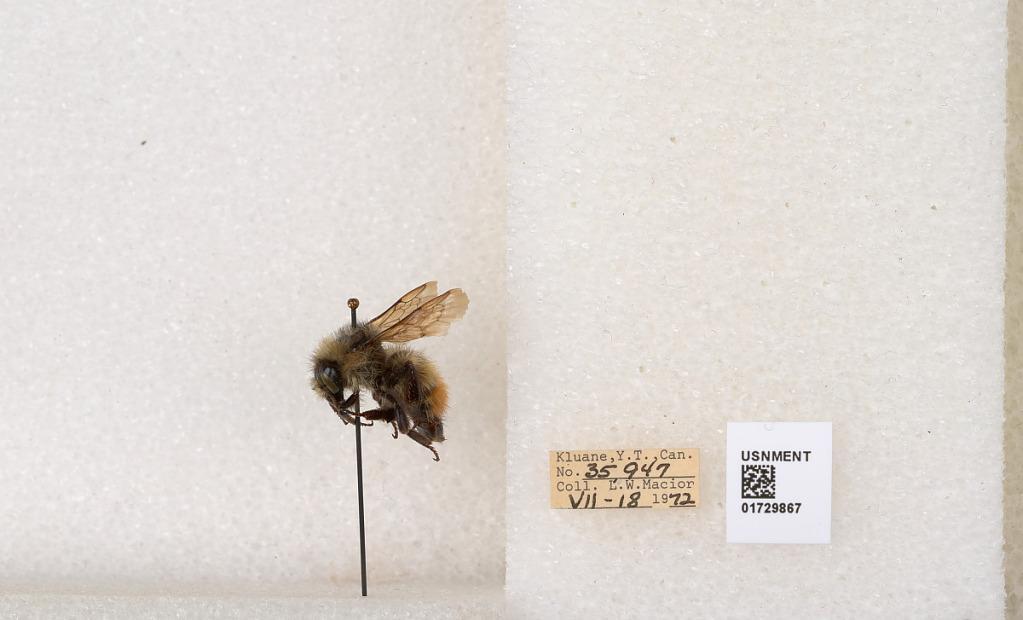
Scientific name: Bombus flavifrons Cresson
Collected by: L. Macior
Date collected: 1972-7-18
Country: Canada
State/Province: Yukon Territory
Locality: Kluane National Park and Reserve
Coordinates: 60.7493, -139.504